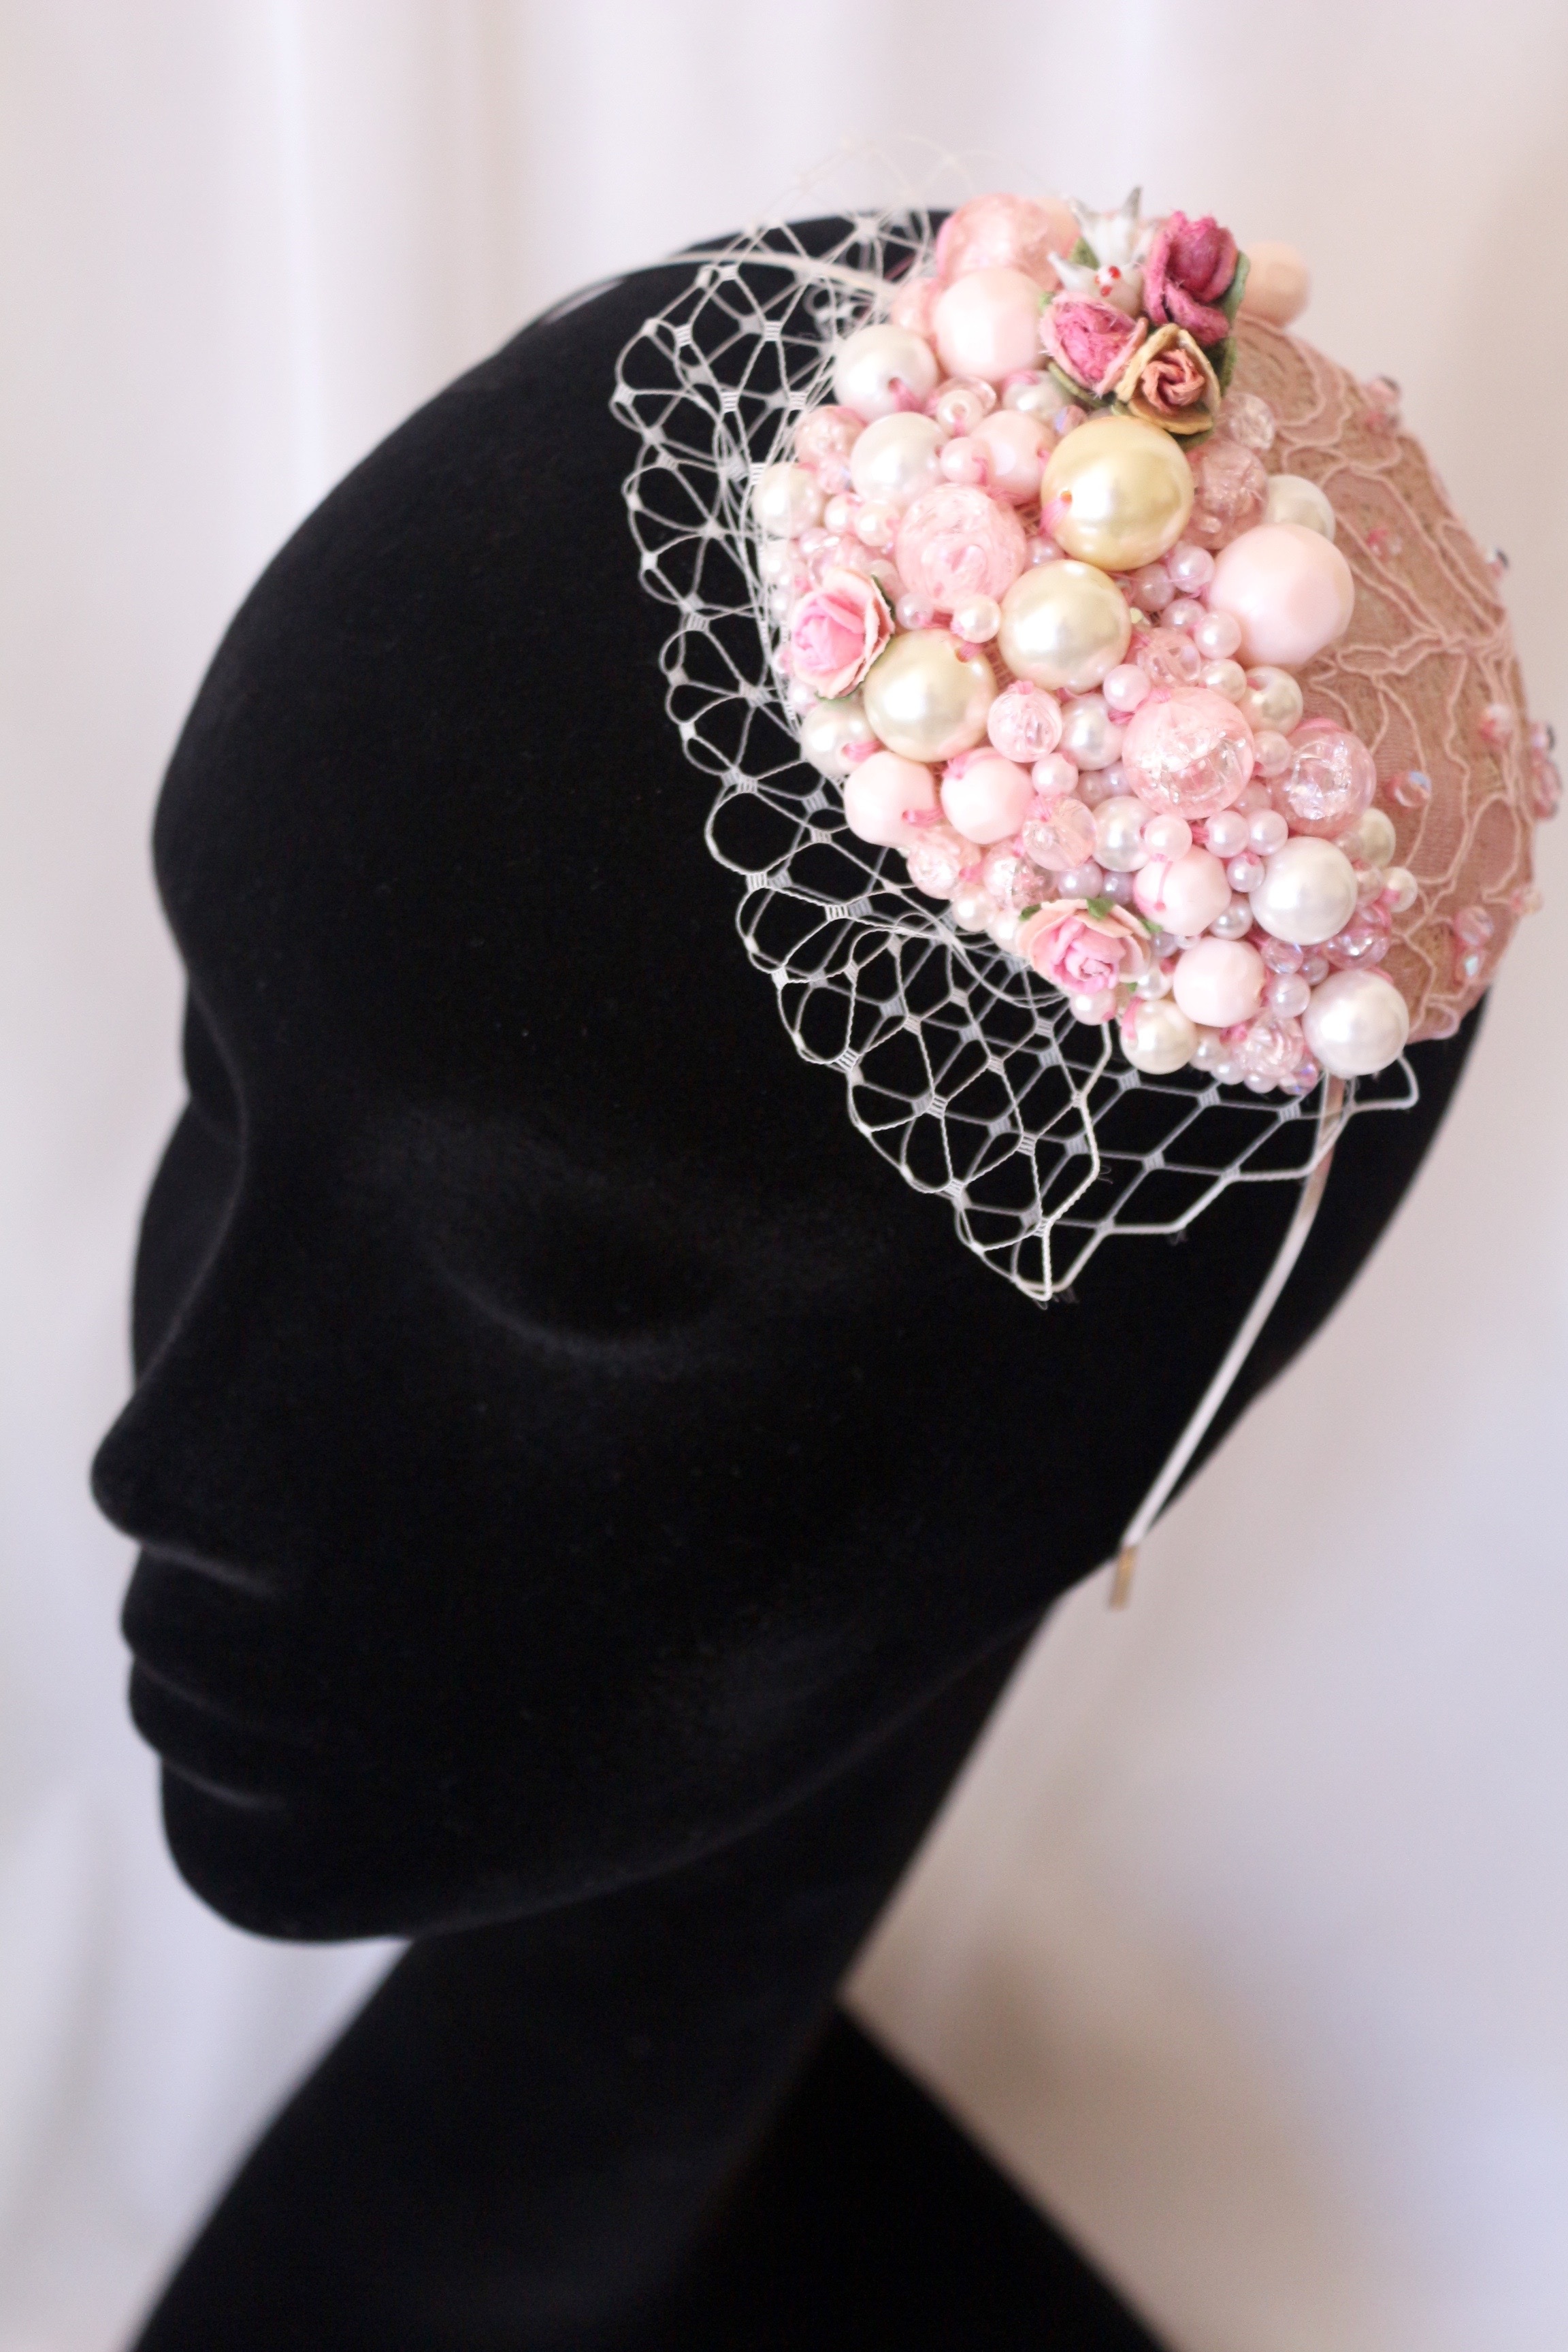
vintage, retro, flower, fashion, clothing, pink, wedding, bride, headgear, jewelry, ivory, jewellery, luxury, cap, veil, pearls, bridal, precious, head band, fashion accessory, headpiece, hair accessory, fascinator